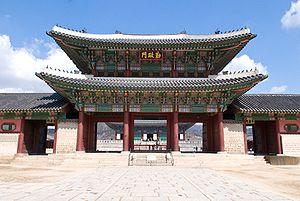
La Corée du Sud, officiellement la république de Corée, est un pays d'Asie de l'Est qui couvre la moitié sud de la péninsule coréenne. Sa capitale est Séoul. La langue officielle est le coréen, dont l'écriture est le hangeul ou hangul et la monnaie le won. L'animal représentant le pays est le tigre.